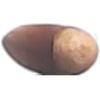
Label: Hazelnut 1